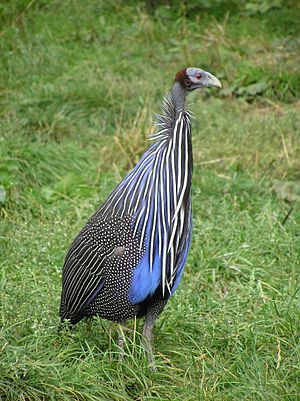
Gribbeperlehøne
Gribbeperlehøne er en fugleart, der lever fra Afrikas Horn og sydpå til Tanzania.